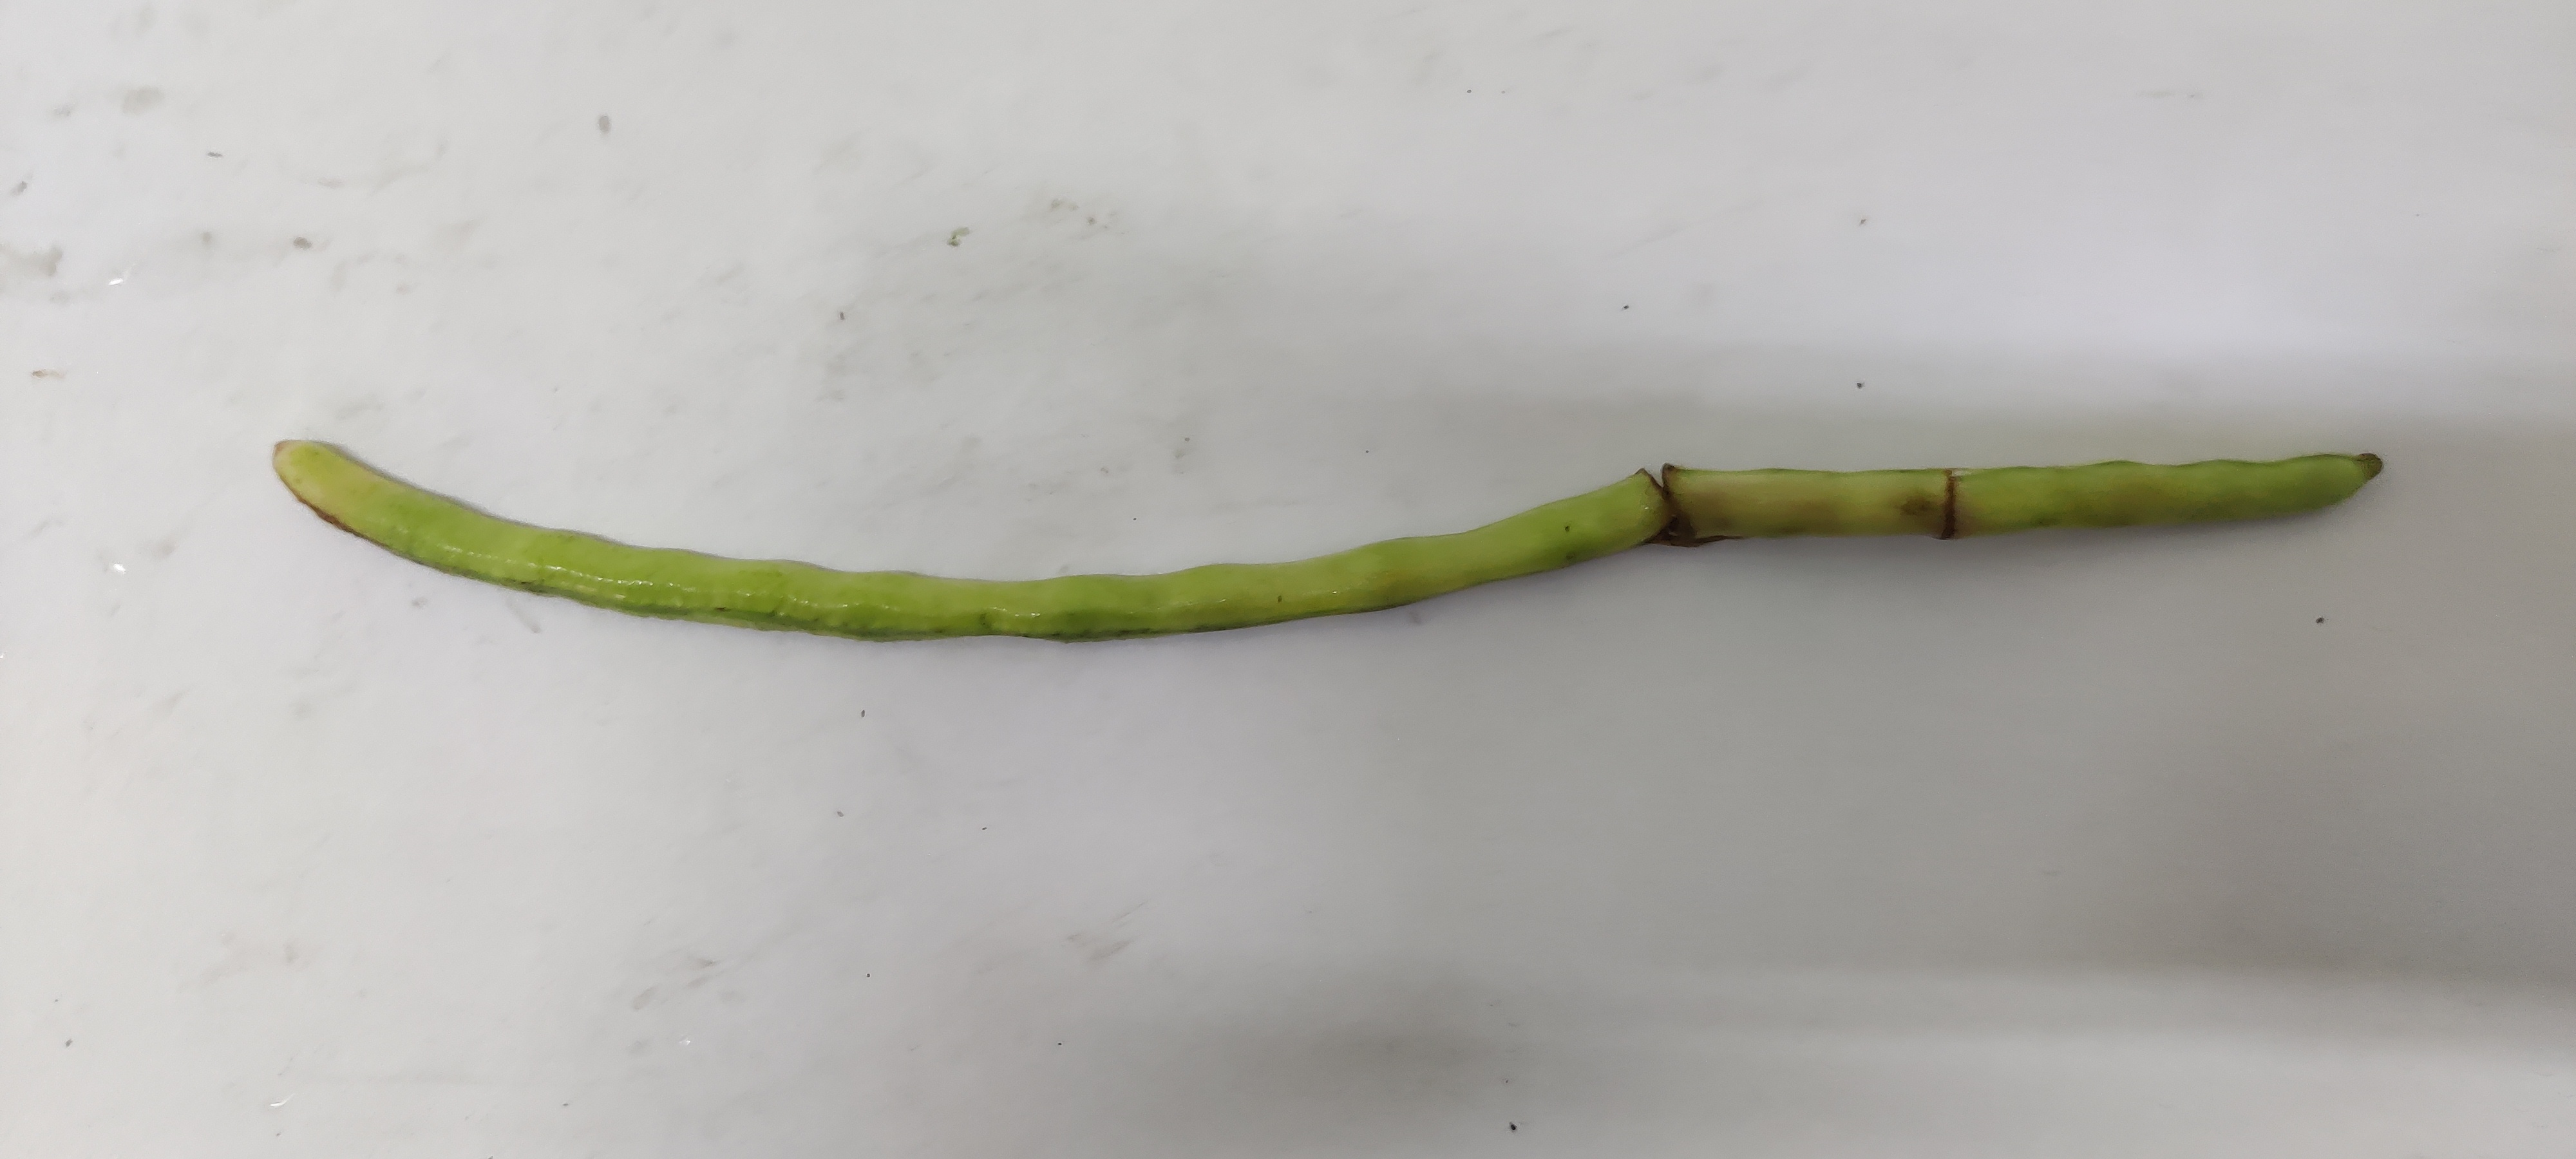
Crop: Cowpea
Condition: Fresh